Jabot (neckwear)

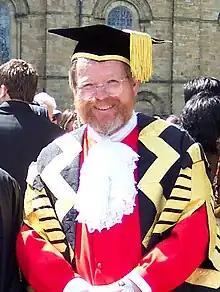
Bill Bryson wearing a jabot as Chancellor of Durham University

The chancellor of Durham University wears a jabot as part of their academic dress.